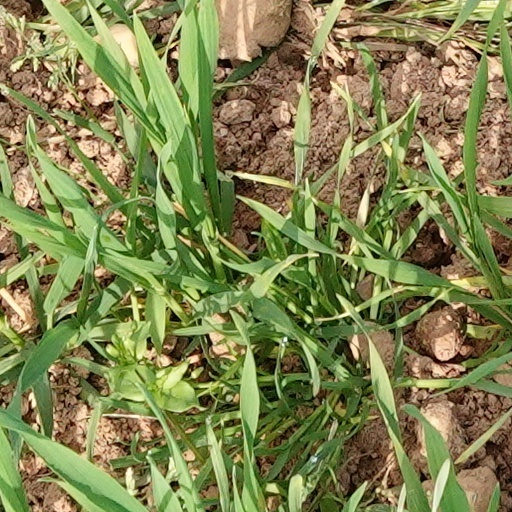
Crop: wheat